Mahmoud Karimi Sibaki

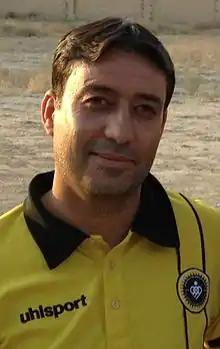
Karimi with Sepahan in 2013

Mahmoud Karimi (born May 9, 1978) is a retired Iranian football striker who played for Sepahan in Iran Pro League and currently is Sepahan's assistant manager.